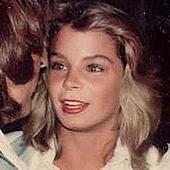
Age: 21